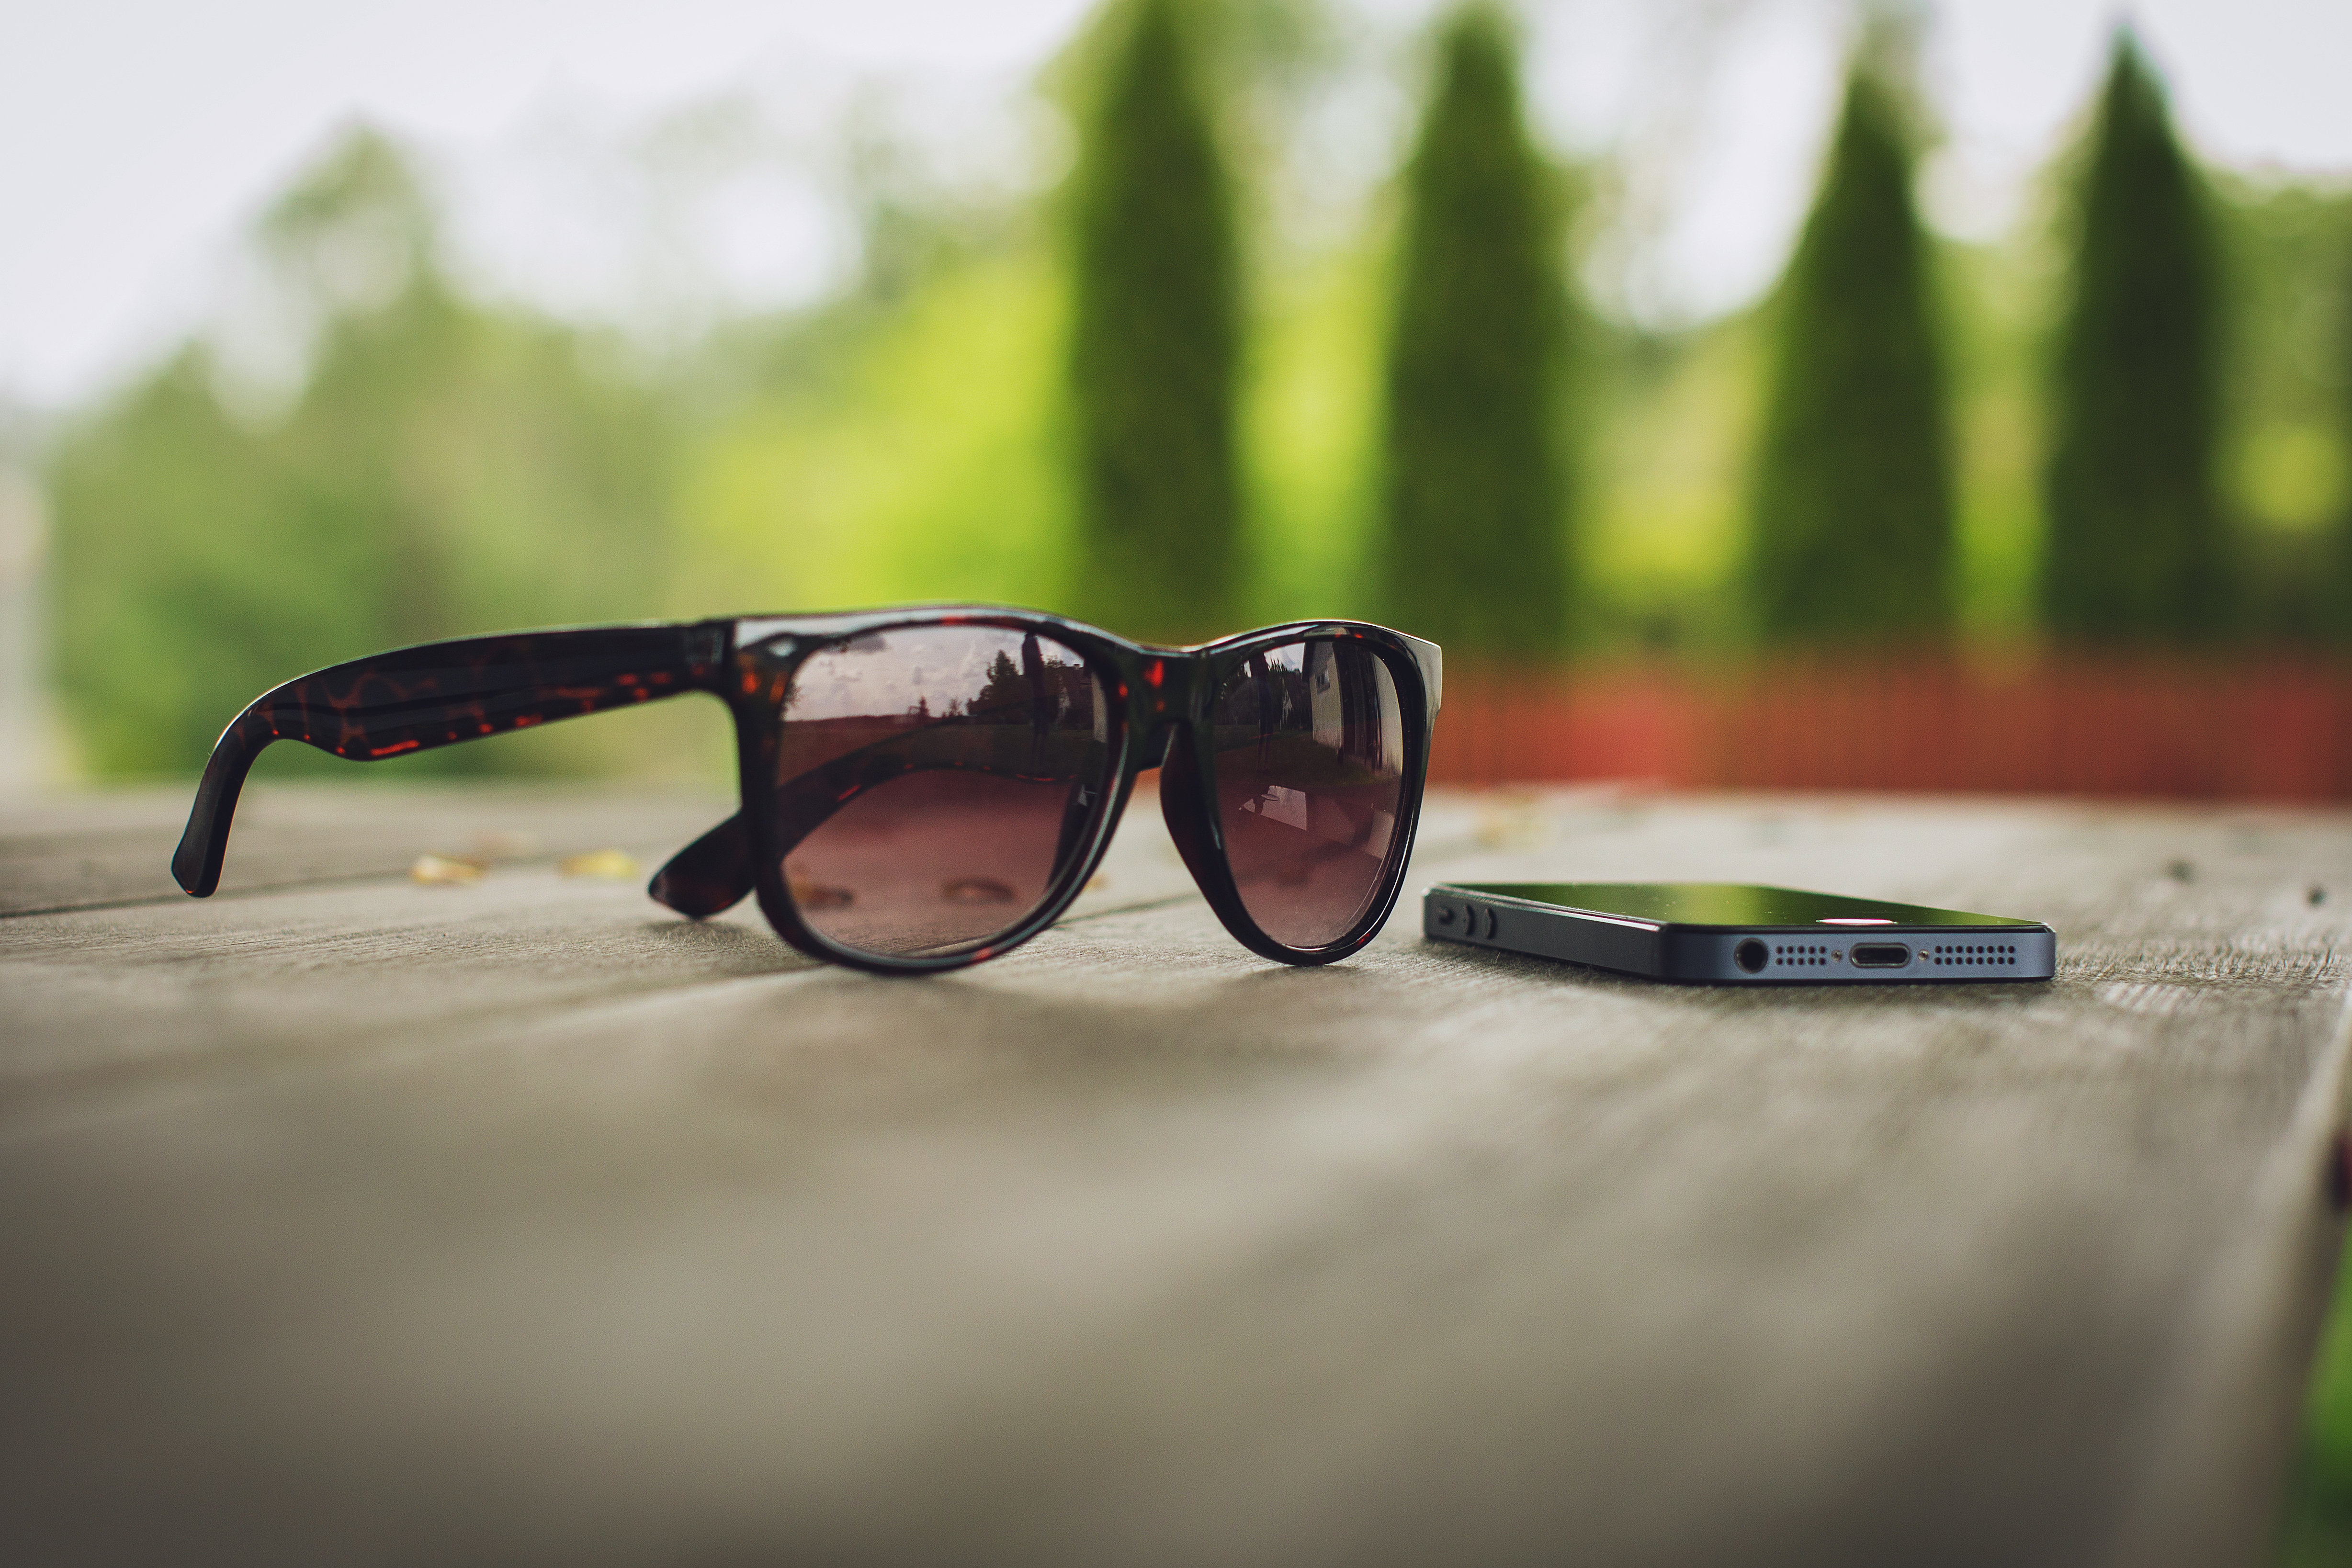
iphone, smartphone, table, green, macro, black, mobile phone, close up, sunglasses, glasses, goggles, eyewear, macro photography, fashion accessory, vision care